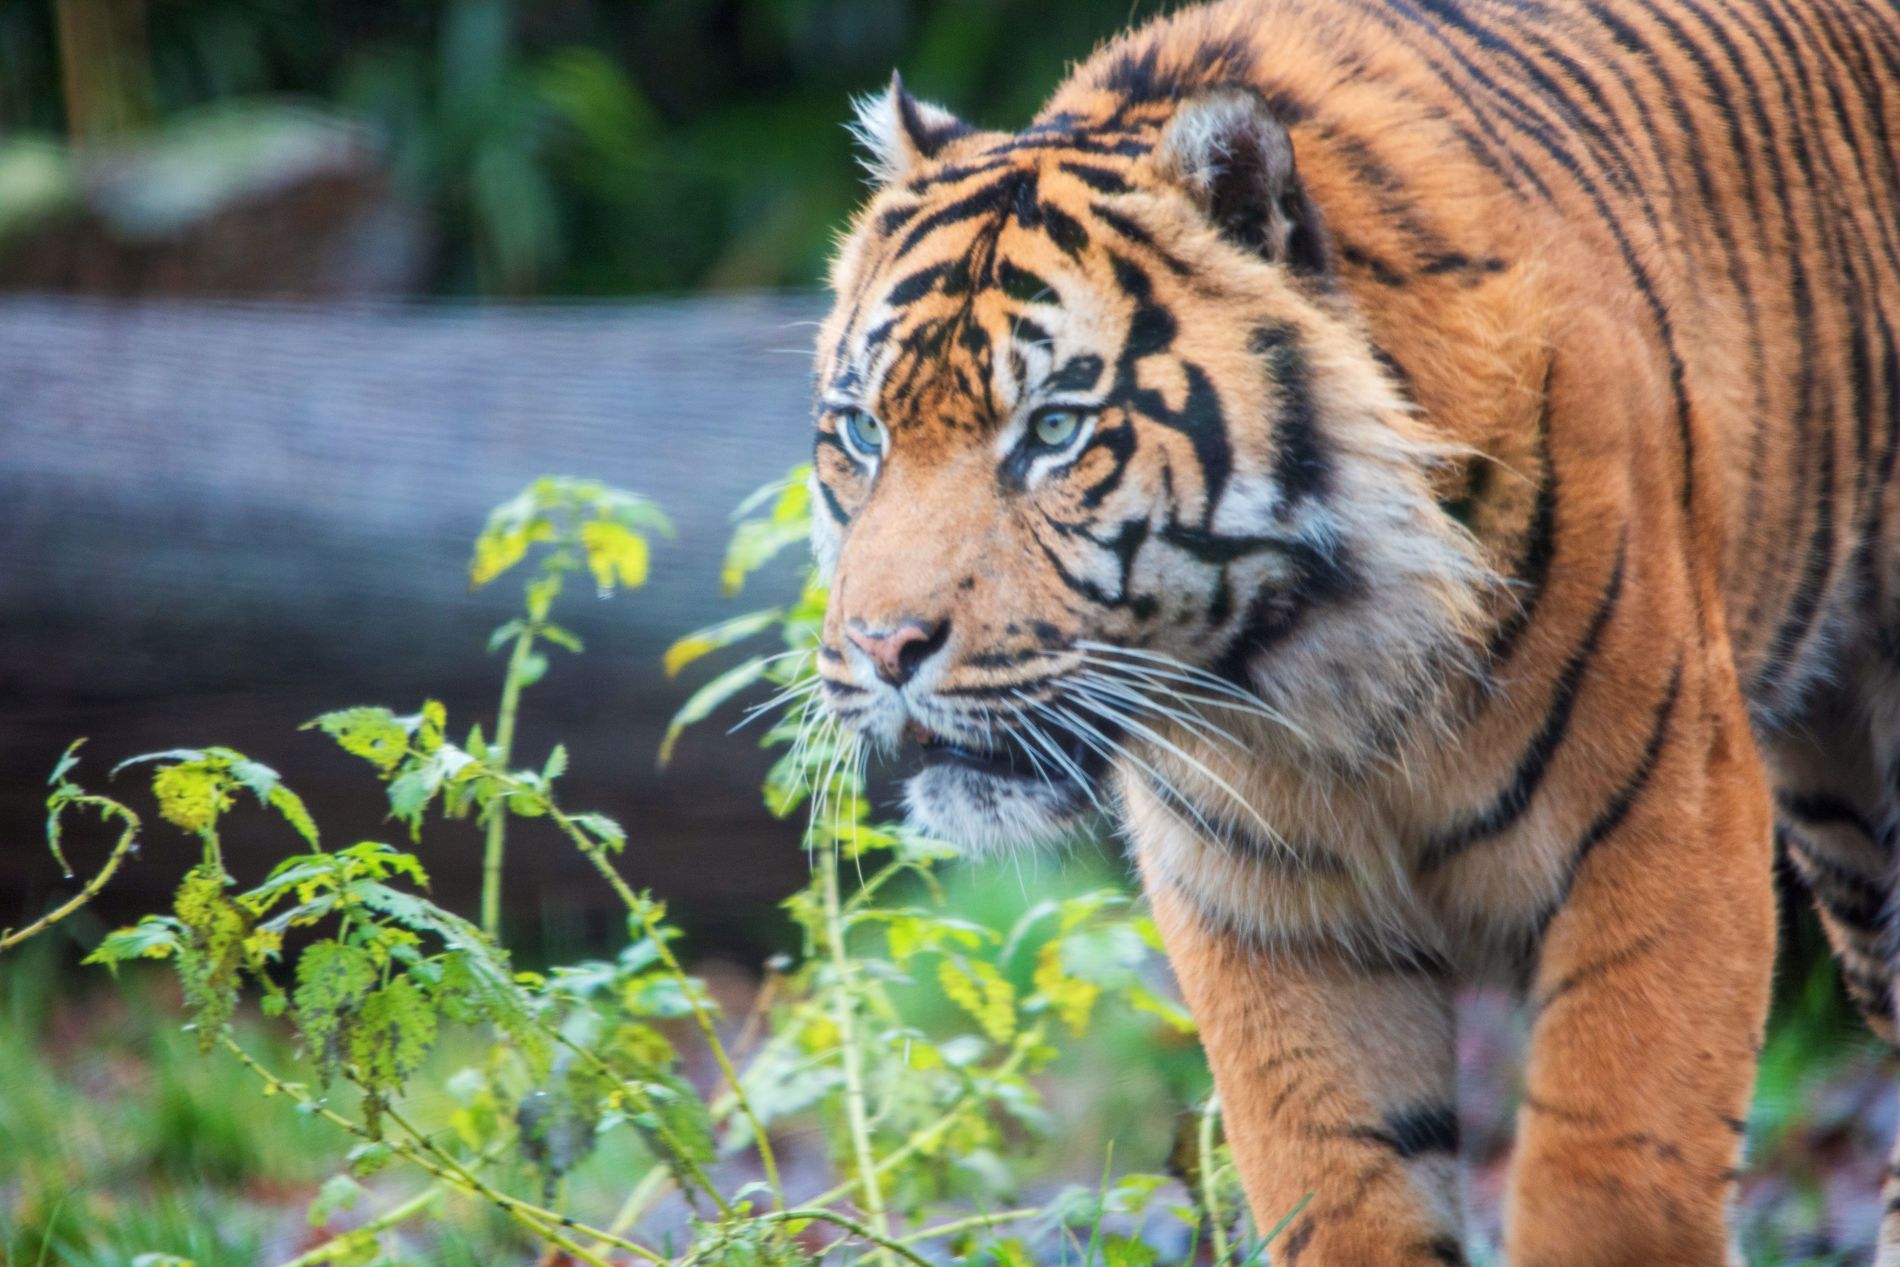
A Tiger Walking
A tiger walks with quiet confidence through the plants. Its eyes are focused. Behind it there is a blurred background
At a close angle a tiger walks slowly and confidently through the plants. the tiger’s fur glows softly in the light its fur is a deep, golden-orange. The background is soft and blurry. The contrast between the tiger’s bright fur and the green plants feels quiet and peaceful. Its eyes are focused. The whole scene feels natural
Labels: Animal, Mammal, Tiger, Wildlife, Plant, Vegetation, Blur Background, Plants, eyes